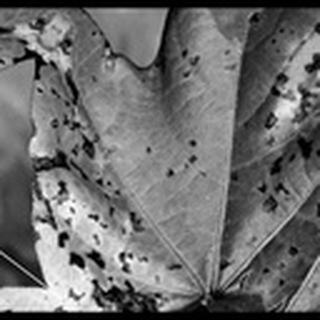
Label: cotton_bacterial_blight